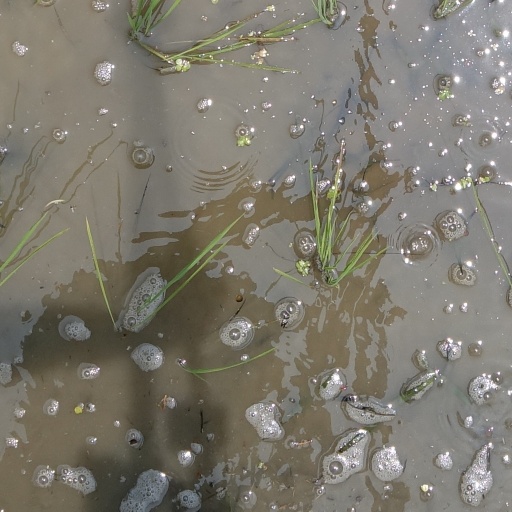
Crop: rice